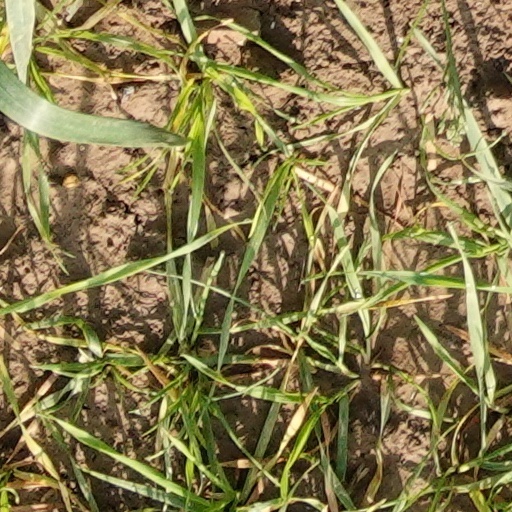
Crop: wheat